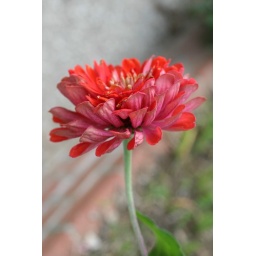
one flower in red